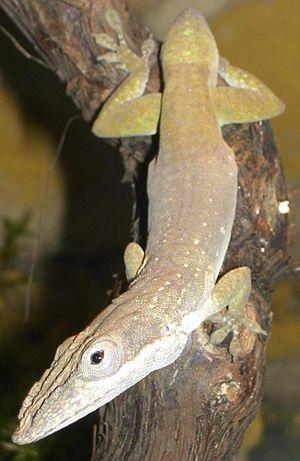
Anolis allisoni est une espèce de sauriens de la famille des Dactyloidae.